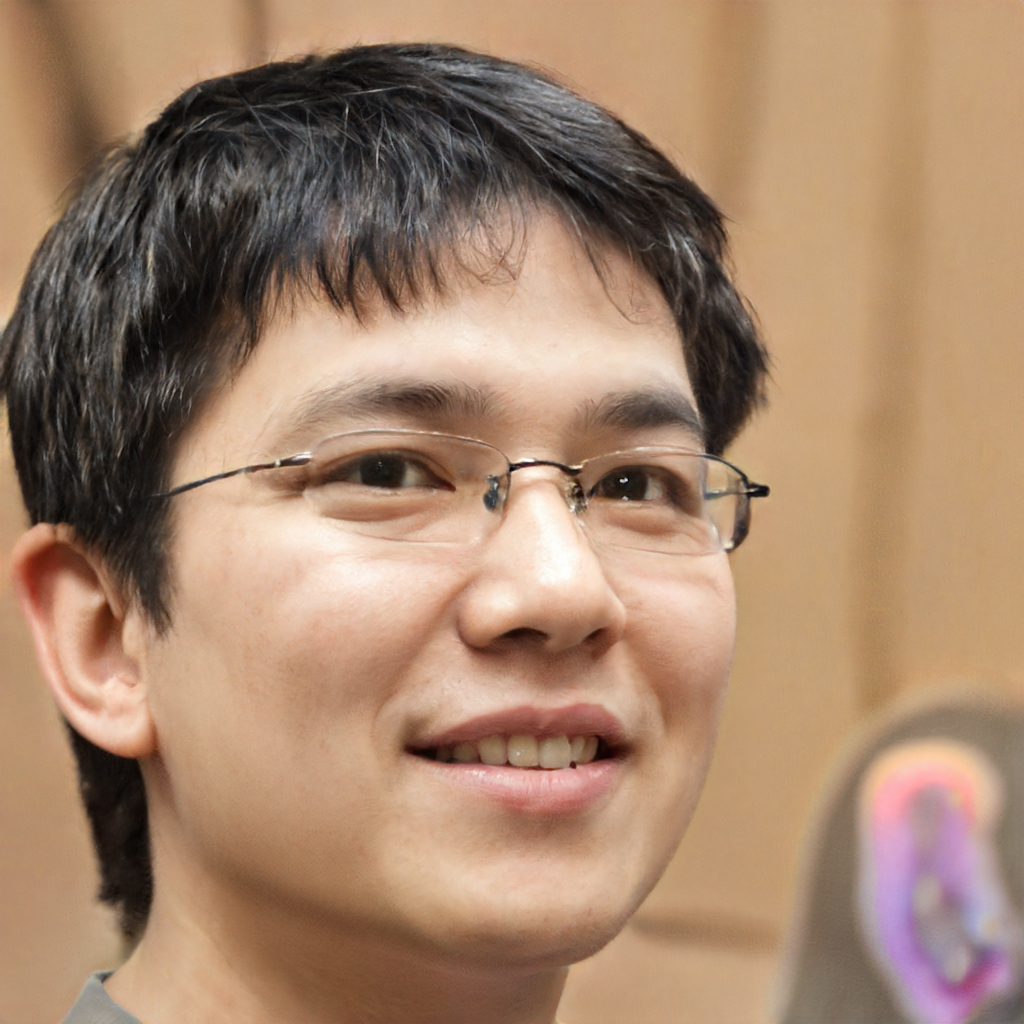
Label: Colored